Colégio La Salle Carmo

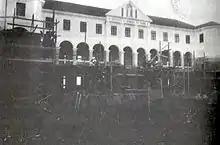
The new headquarters under construction, 1927.

In 1922, the parish ordered the brothers to vacate the premises and build a new school elsewhere. Construction work started in 1924, under the direction of Brother Mauricio. Land was bought in front of the previous premises, and construction was organized by the Brother Mauricio and a special commission that had Canon Meneguzzi and the municipal intendant Celeste Gobbato as honorary presidents. Funding came from loans and donations from the community, including committee members. The school started partial operation in 1928, and was fully operational by the end of 1929. It was originally named Instituto Nossa Senhora do Carmo. The new headquarters were designed by Joseph Lutzenberger and executed by Silvio Toigo, who later built the side wings in the same style. The press reported the school's opening, praising its teaching and the architecture of the building.